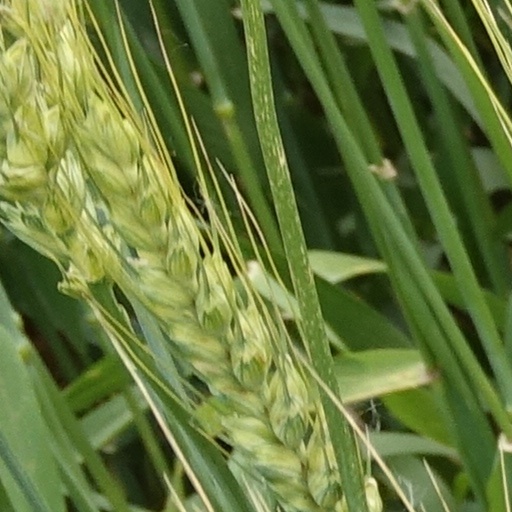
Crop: wheat